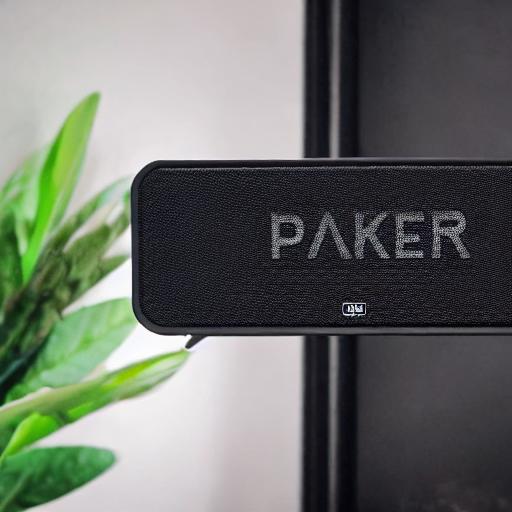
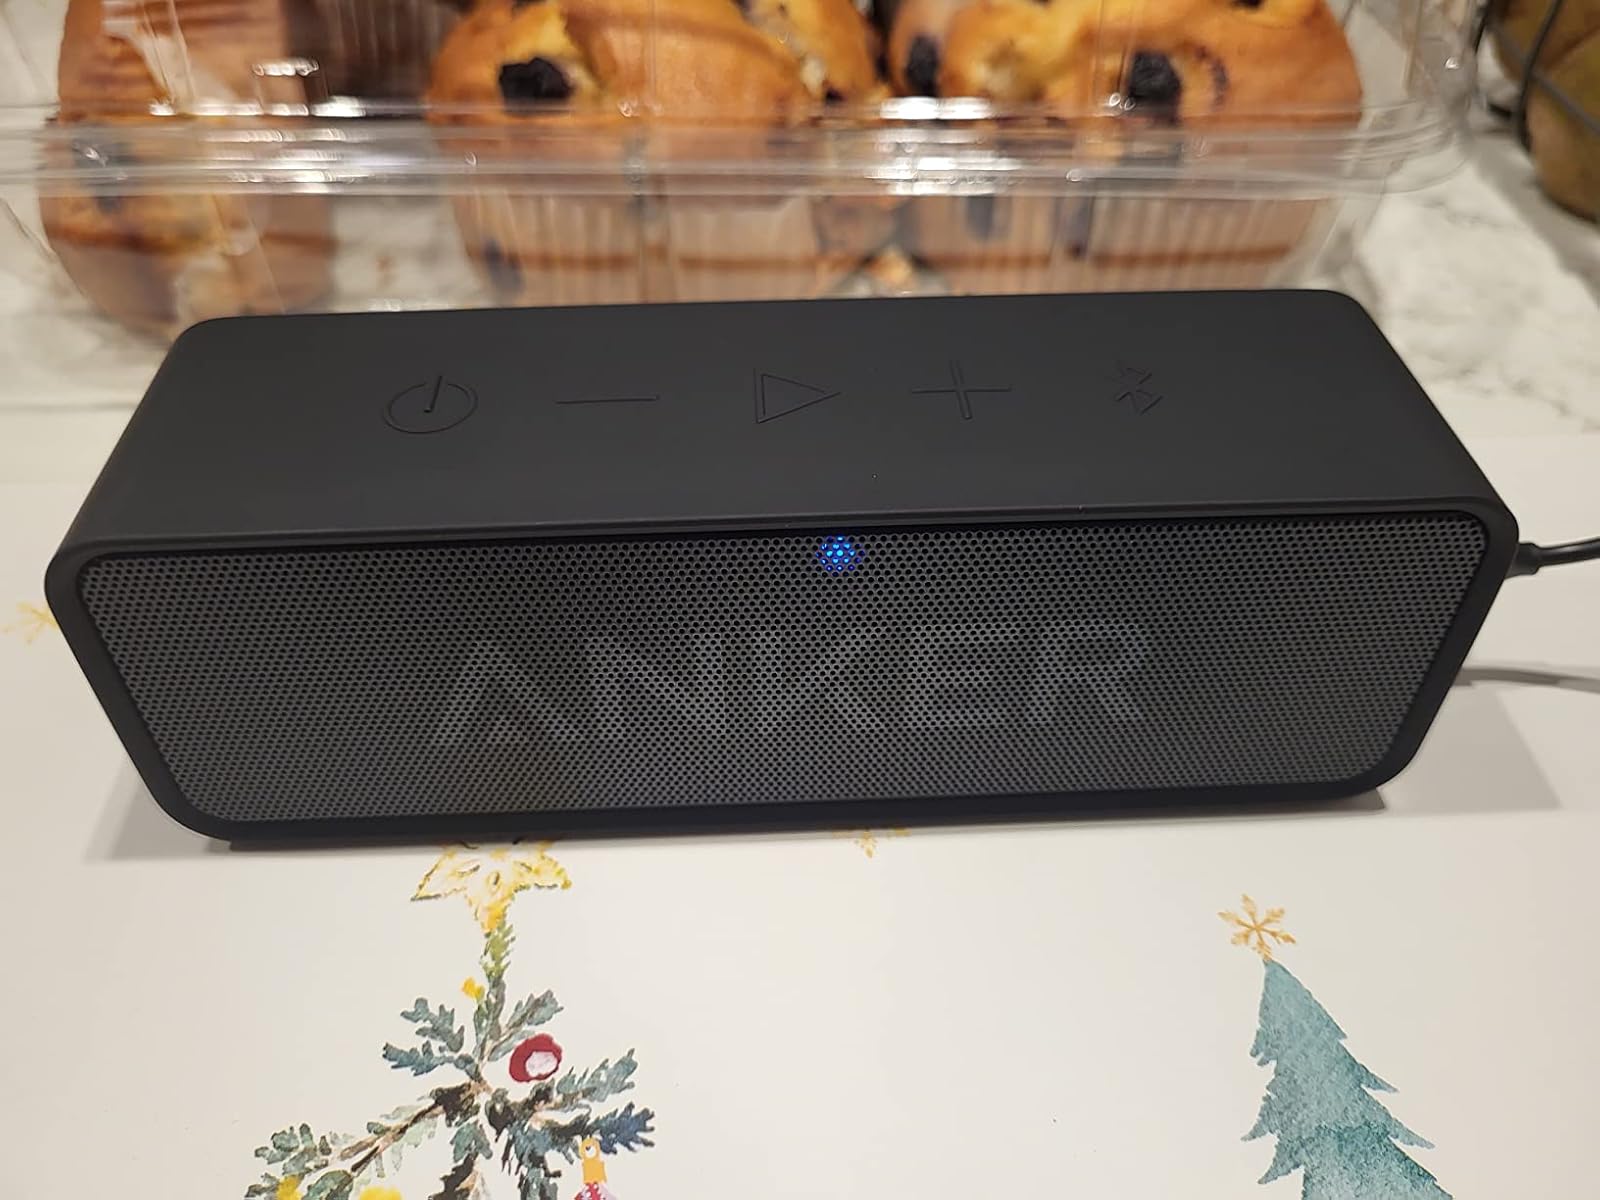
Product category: speaker
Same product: no